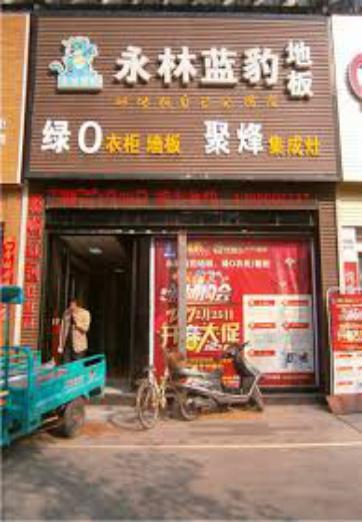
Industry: Necessities